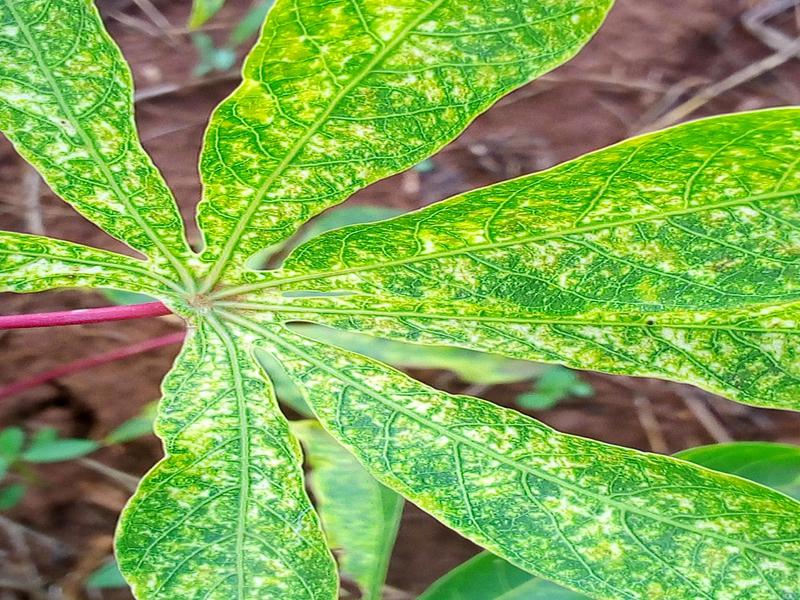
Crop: cassava
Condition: green_mottle